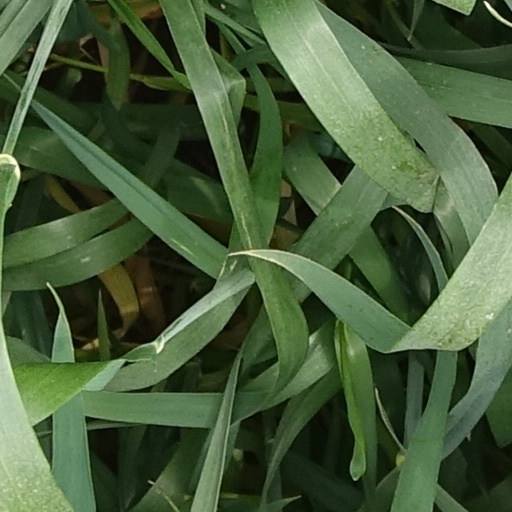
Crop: wheat